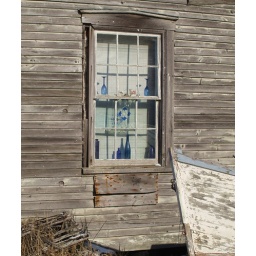
Blue bottles in a window